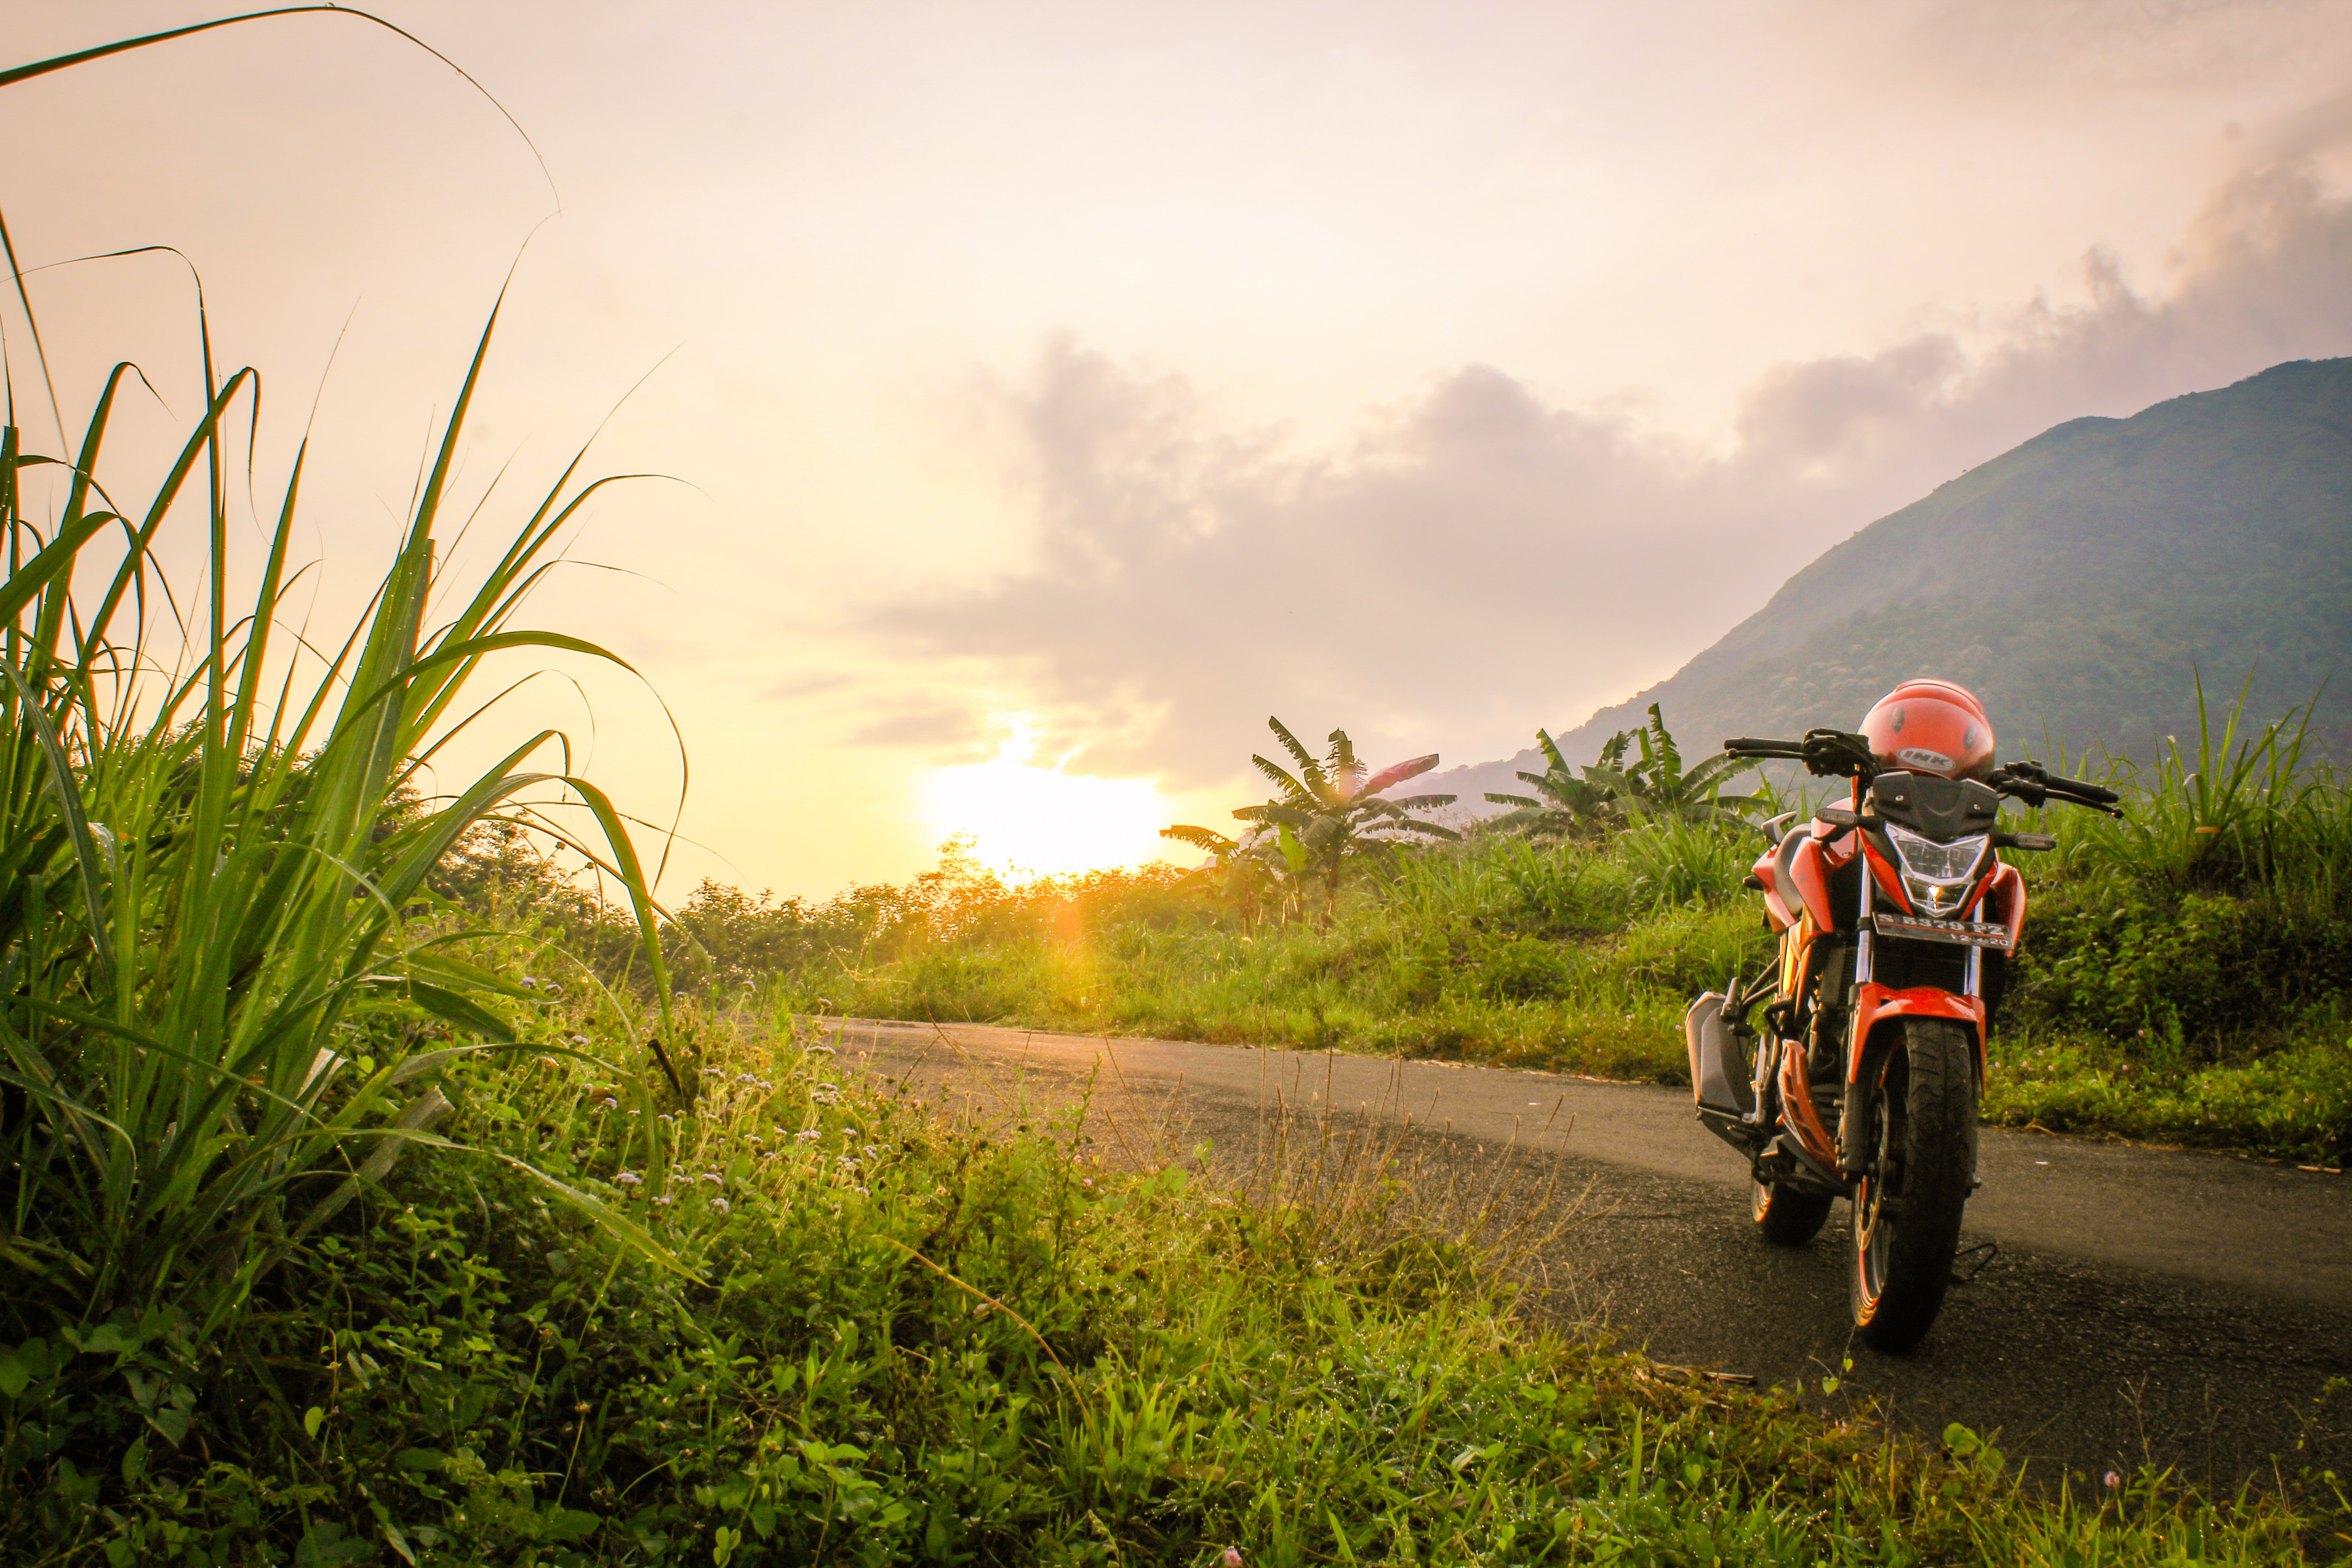
nature, grass, sunset, road, morning, hill, bike, motorcycle, soil, agriculture, ink, rural area, cb, 150r, outside the house, atmospheric phenomenon